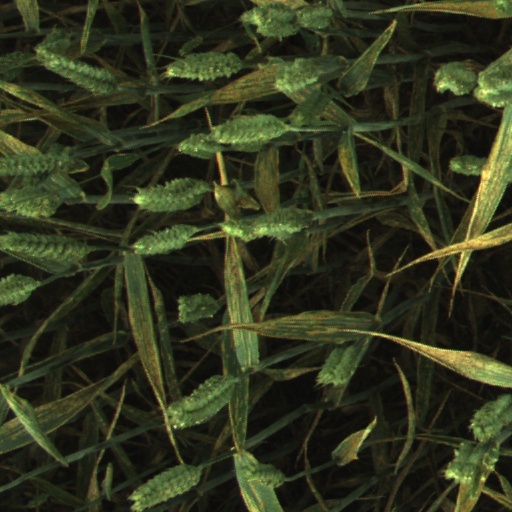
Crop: wheat